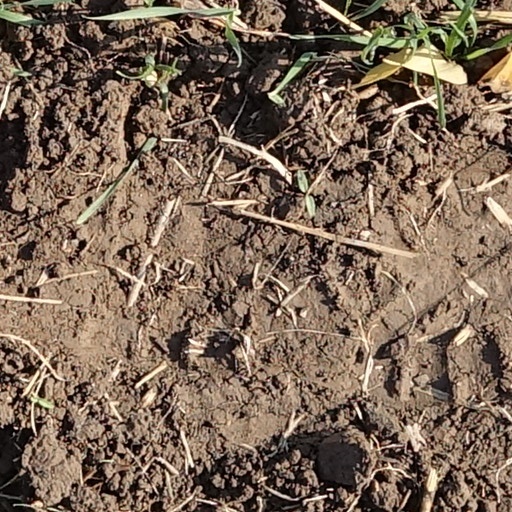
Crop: wheat